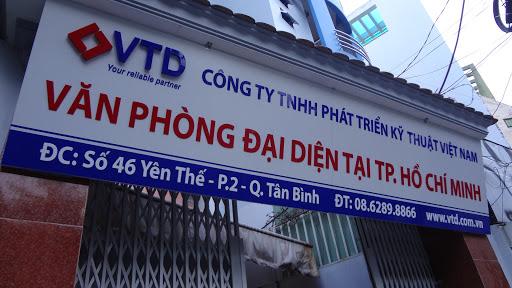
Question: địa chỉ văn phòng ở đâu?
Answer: ở số 46 yên thế, phường 2, quận tân bình